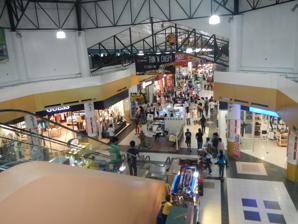
Building: NE Pacific Mall
Country: Philippines
Year built: 1996
Shopping mall in Nueva Ecija, Philippines NE Pacific Mall Facade of NE Pacific Mall Location Cabanatuan, Nueva Ecija , Philippines Coordinates 15°27′43″N 120°57′02″E / 15.4619°N 120.9506°E / 15.4619; 120.9506 Address KM111, Brgy. H. Concepcion Sr., Maharlika Highway Opening date April 1996 Developer Landco Pacific Corporation Management NE Pacific Shopping Centers Corporation Owner Lucio Co No. of stores and services Over 400 shops and restaurants No. of anchor tenants 25 Total retail floor area 41,750 m 2 (449,400 sq ft) No. of floors 2 Parking 500+ cars NE Pacific Mall (Nueva Ecija Pacific Mall) is a shopping mall located along Maharlika Highway in Brgy. Hermogenes Concepcion, Cabanatuan , Nueva Ecija , Philippines. History NE Pacific Mall opened in Cabanatuan City, Nueva Ecija on April 1996. It was primarily developed by Landco Pacific Corporation, and managed by the NE Group of Companies, which developed the Lakewood City Golf Course and Residential Complex and NE Mall both located in the city. Over time, the mall expanded and improved on its features. In March 2014, Cosco Capital Inc. led by Puregold owner Lucio Co eventually acquired NE Pacific Mall in an effort to expand their presence in Nueva Ecija. It is the only Pacific Mall that was not sold to the Metro Gaisano group. Features NE Pacific Mall features more than 400 tenants, shops, and restaurants. Throughout its existence, the mall has served as one of the primary shopping centers of Cabanatuan City and the entire province of Nueva Ecija. It also has a direct link with Robinsons Townville Cabanatuan , allowing both malls to closely share the amount of foot traffic in a day. The mall primarily anchors NE Bakeshop and Restaurant and Puregold Supermarket. It has many local and international store brands and food restaurants, including McDonalds and KFC ; and Filipino fast food chains, Jollibee , Chowking , Mang Inasal , and Goldilocks . Government agencies have also established their offices within the mall such as PhilHealth , Social Security System (SSS) , and Philippine Statistics Authority (PSA) . In terms of entertainment, the mall features three cinemas, which includes a large format theater capable for 3D movies and events. It also contains World of Fun, one of the famous family entertainment and arcade centers in the country. Gallery Main Pavilion Food Court Puregold Supermarket References